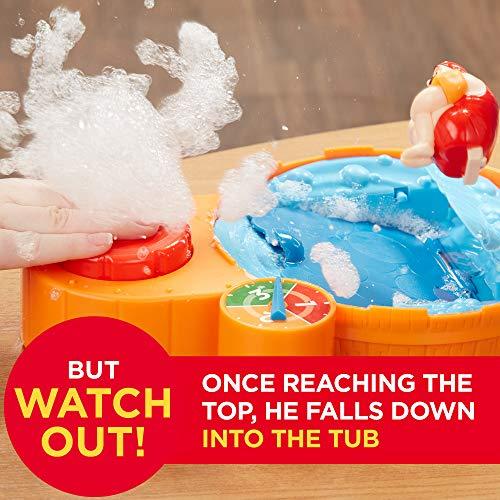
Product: Hasbro Gaming Hot Tub High Dive Game With Bubbles For Kids Board Game For Boys and Girls Ages 4 and Up E1919
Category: Toys & Games | Games & Accessories | Board Games
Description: The Hot Tub High Dive board game includes a demo bottle of bubble solution.
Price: $7.49
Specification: ProductDimensions:3.2x10.5x10.5inches|ItemWeight:1.6pounds|ShippingWeight:1.6pounds(Viewshippingratesandpolicies)|ASIN:B0771S7NJG|Itemmodelnumber:E1919|Manufacturerrecommendedage:4yearsandup